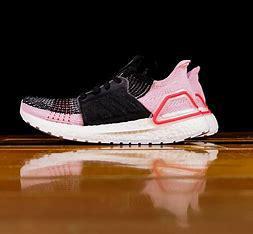
Brand: Adidas
Model: Ultraboost 19